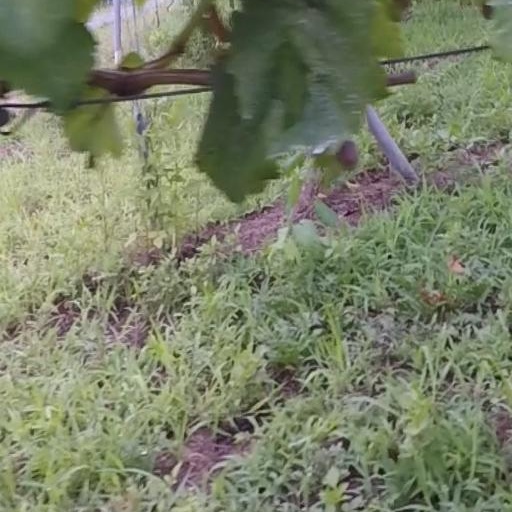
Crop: grape